Giuliano Sarti

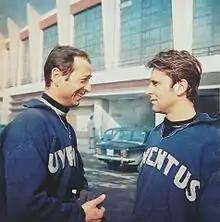
Sarti (left) with Juventus in the 1968–69 season, in a break workout with his teammate Roberto Anzolin.

He was also known for revolutionising the role of the goalkeeper in Italy, functioning as a "sweeper keeper", due to his tendency to rush off his line to anticipate opposing strikers, or to be involved in the build-up of plays by coming out of his area to receive or play the ball out to his defenders. In one on one situations, however, he usually preferred to remain closer to his line and position himself with his body constantly facing the shooter, in order to increase the distance between himself and his opponent, giving him more time to parry the ball; this playing style, which was later described as "geometric" rather than "reactive" by Sarti, was considered unusual for the time, but very effective.